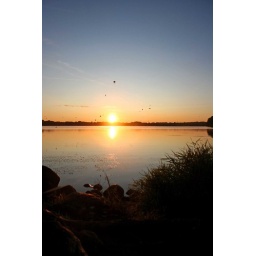
The little specs in the sky are birds flying. Check it out in a larger size to see them better.